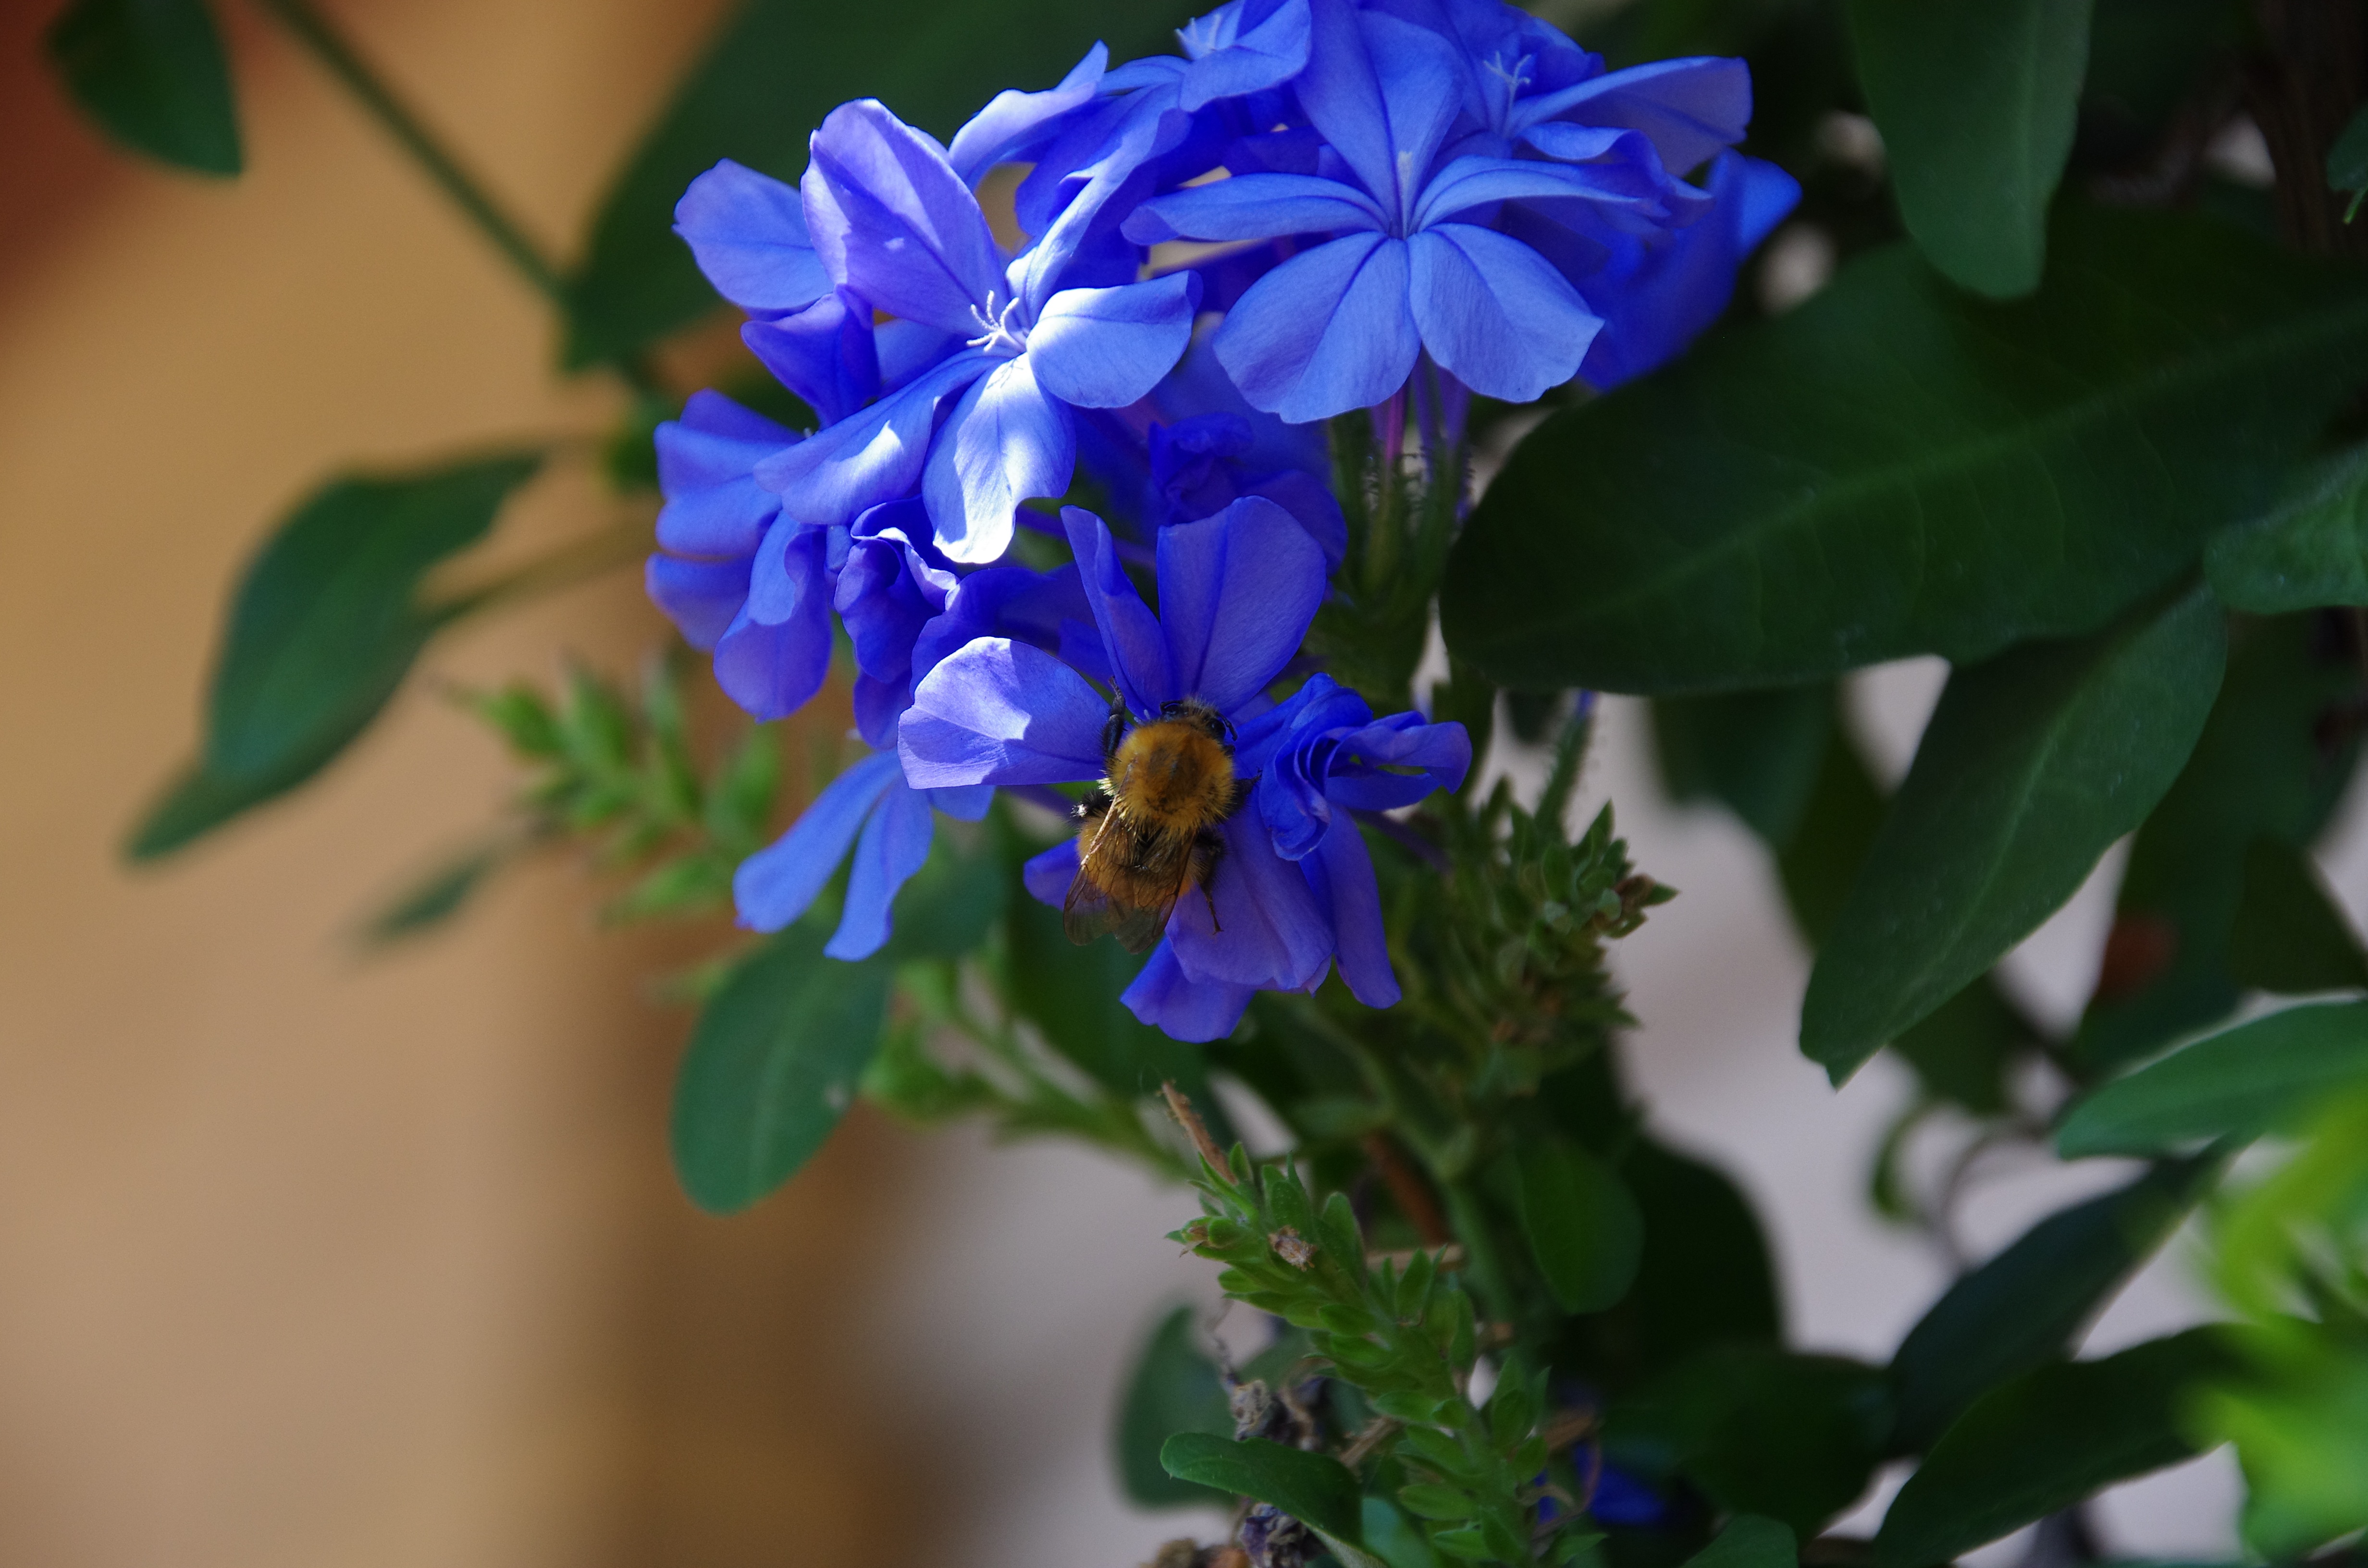
blossom, plant, flower, petal, botany, blue, flora, wildflower, flowers, insects, bumblebee, plumbago, macro photography, flowering plant, bombo, land plant